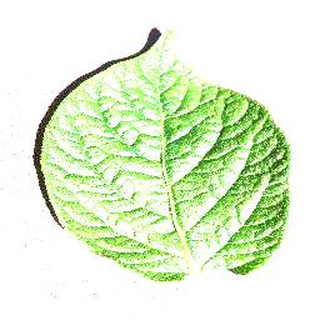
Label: healthy_potato